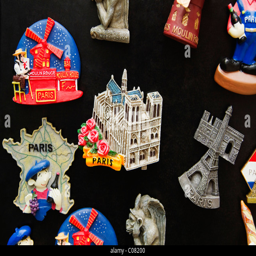
souvenirs at a market stall